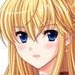
Portrait style: Anime Portrait